Question: Please indicate a possible affordance area of the hold_book that can be used for holding
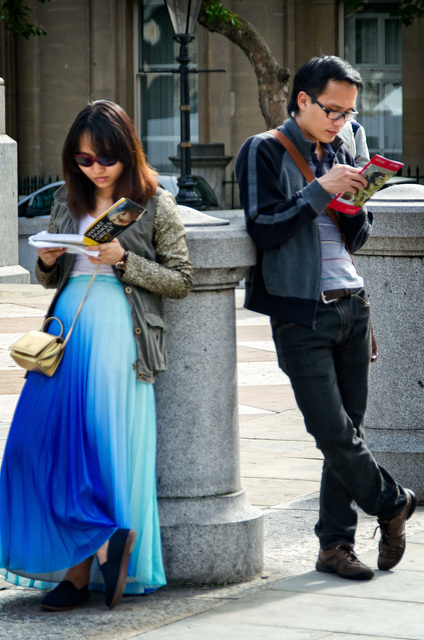
Answer: [323.579, 152.982, 409.193, 216.14]